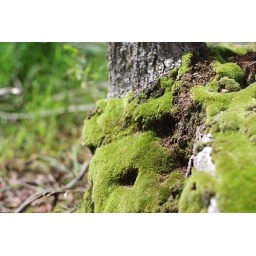
green moss at the base of a tree near the front pond.